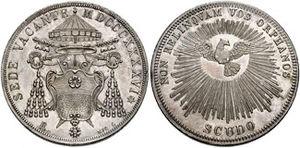
Le scudo est une monnaie ayant eu cours en Italie jusqu'au XIXᵉ siècle : c'est l'équivalent italien de l'écu français, de l’escudo espagnol et de l'escudo portugais. Son nom de provient du latin scutum bouclier. À partir du XVIᵉ siècle, le scudo désigne en Italie une grande pièce de monnaie d'argent, dont les dimensions varient selon la région d'émission.